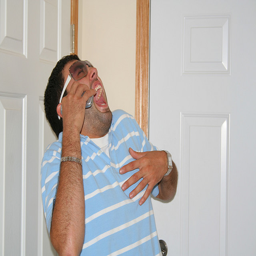
a man is laughing and talking on the phone
a man standing and laughing with shades on
A man has his head back on a cell phone.
man in blue stripped shirt laughing while on cellphone
A man reacts after answering a call on his cell phone.